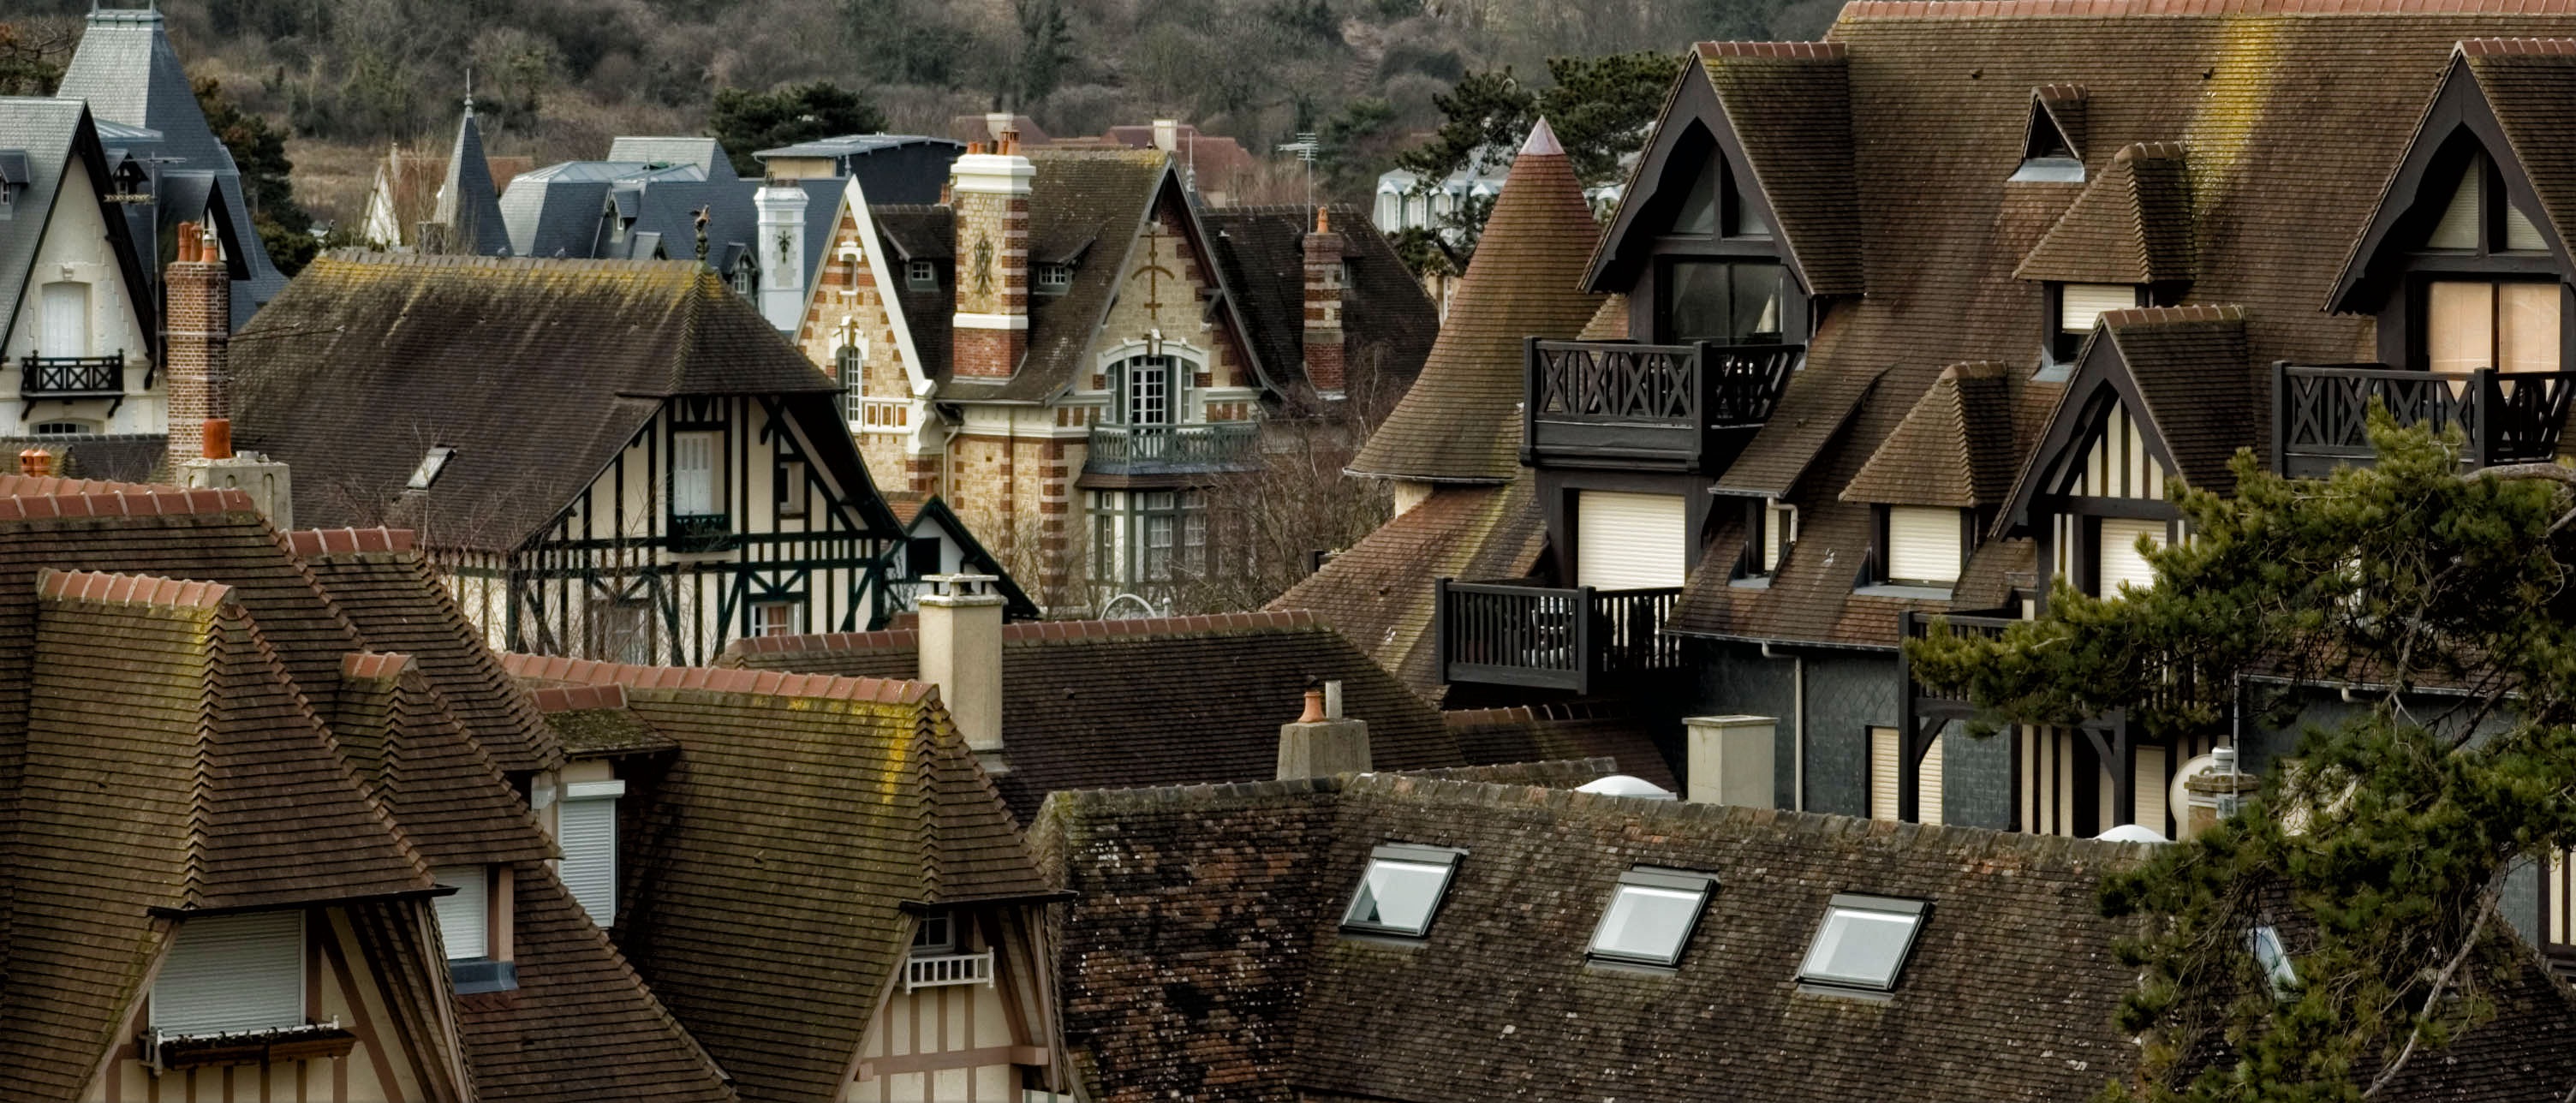
home, france, cottage, property, roofing, estate, roofs, screenshot, deauville, neighbourhood, timbered house, residential area, tiled roofs